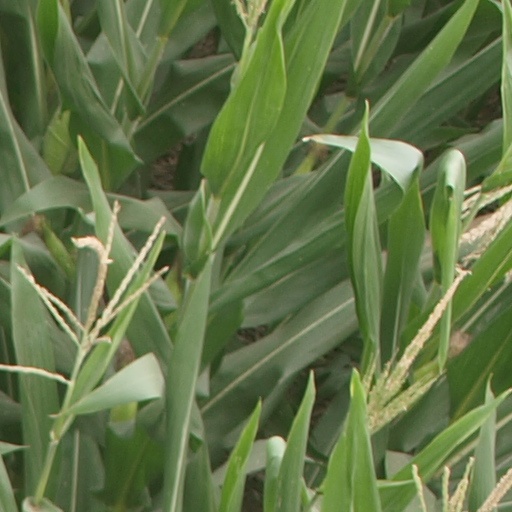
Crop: maize; corn